Scaphognathus

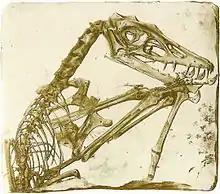
1831 illustration of the holotype slabs

The first known "Scaphognathus" specimen was described in 1831 by August Goldfuss who mistook the tailless specimen for a new "Pterodactylus" species: "P. crassirostris". The specific name means "fat snout" in Latin. This specimen was an incomplete adult with a 0.9 m (3 ft) wingspan recovered from the Solnhofen strata near Eichstätt. In 1858 Johann Wagner referred the species to "Rhamphorhynchus". After recognising the fundamentally different snout shape, Wagner, after previous failed attempts by Leopold Fitzinger and Christoph Gottfried Andreas Giebel, who used preoccupied names, in 1861 named a distinct genus: "Scaphognathus", derived from Greek "skaphe", "boat" or "tub", and "gnathos", "jaw", in reference to the blunt shape of the lower jaws.